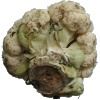
Label: Cauliflower 1